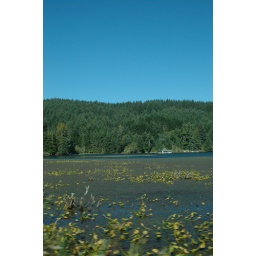
Some lilly type plants on the water in this lake along side the road